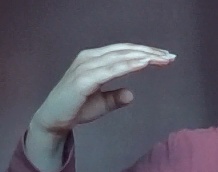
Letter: jeem